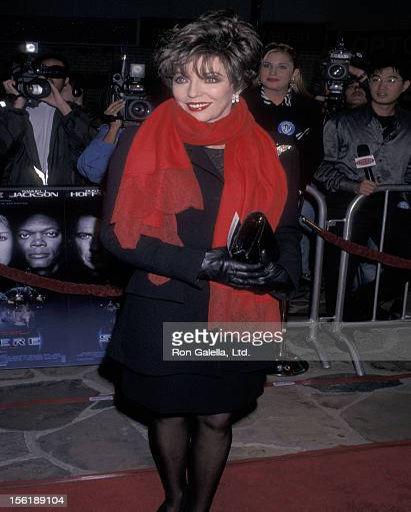
actor attends the westwood premiere